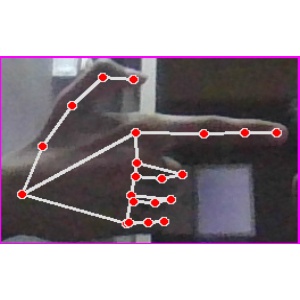
अक्षर: ब